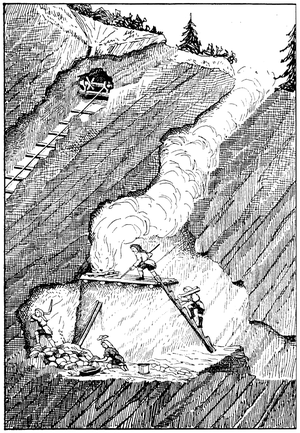
Abattage au feu, ou dépilage par le feu, utilisé à Mitterberg, en Autriche. Illustration d'Olivier Klose d'une exploitation pendant la Renaissance.
En métallurgie extractive, le grillage est une chauffe à haute température de minerais ou de produits métallurgiques intermédiaires à l'état solide. Plus précisément, le terme désigne tout procédé pyrométallurgique consistant à chauffer un minerai dans une atmosphère oxydante, de façon à en changer les propriétés physiques et la composition chimique, par des réactions solide-gaz.